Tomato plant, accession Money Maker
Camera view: vertical (180 deg); turntable rotation: 300 degrees
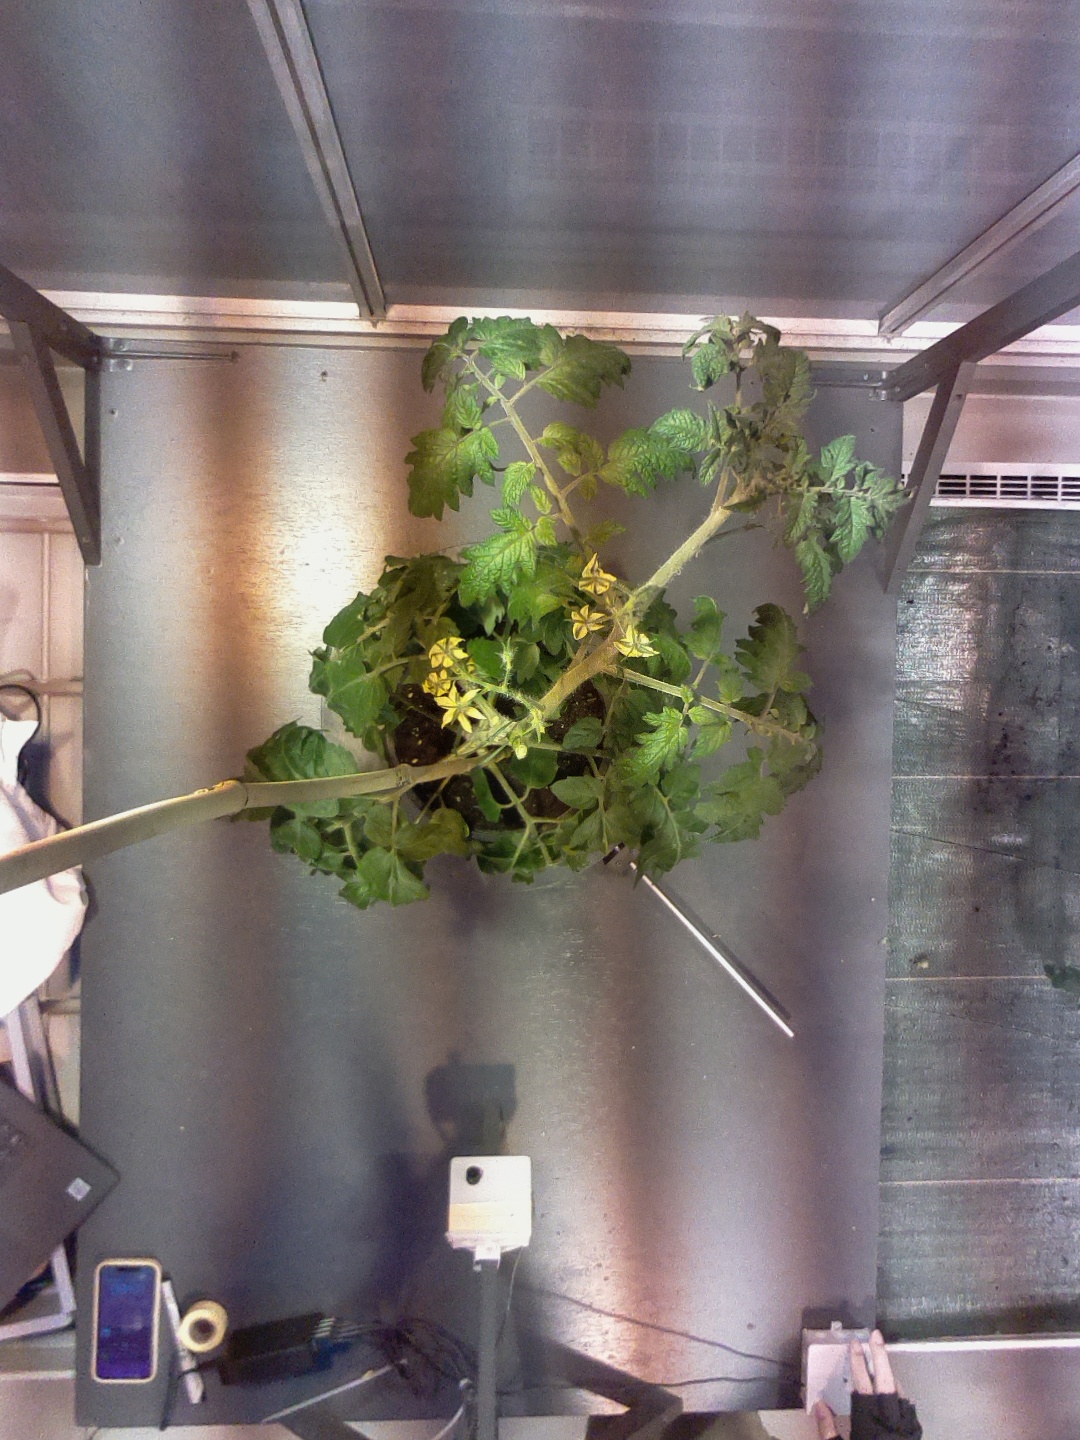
BBCH growth stage 67: Full flowering, 70%-80% of flowers open, more petals falling